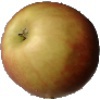
Label: Apple Red 2